Aptostichus angelinajolieae

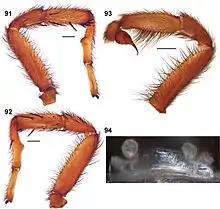
91–93 – male paratype. 91 – retrolateral aspect right leg I. 92 – prolateral aspect right leg I. 93 – retrolateral aspect pedipalp. 94 – cleared spermathecae, female holotype.

It is difficult to identify an individual as being an "A. angelinajolieae" specimen due to the species' morphological similarity to "A. atomarius" and "A. stanfordianus". A set of unique mitochondrial DNA nucleotide substitutions sets the species apart and allows a diagnosis. "A. angelinajolieae" inhabits the north of Monterey County, California, restricted to the Santa Lucia Range west of the Salinas Valley, which probably serves as a dispersal barrier. Its ecoregion consists of chaparral forest and shrub. It is not found in the coastal dunes, which are the habitat of the geographically proximate but lighter colored "A. stephencolberti". Female specimens are normally seen on road cuts and humid, shaded steep banks. The species creates shallow burrows with a thin silk-soil trapdoor and white silken lined retreat.